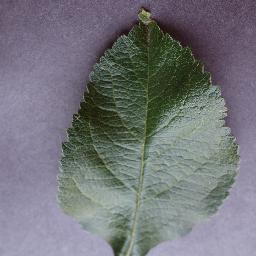
Label: Apple___healthy